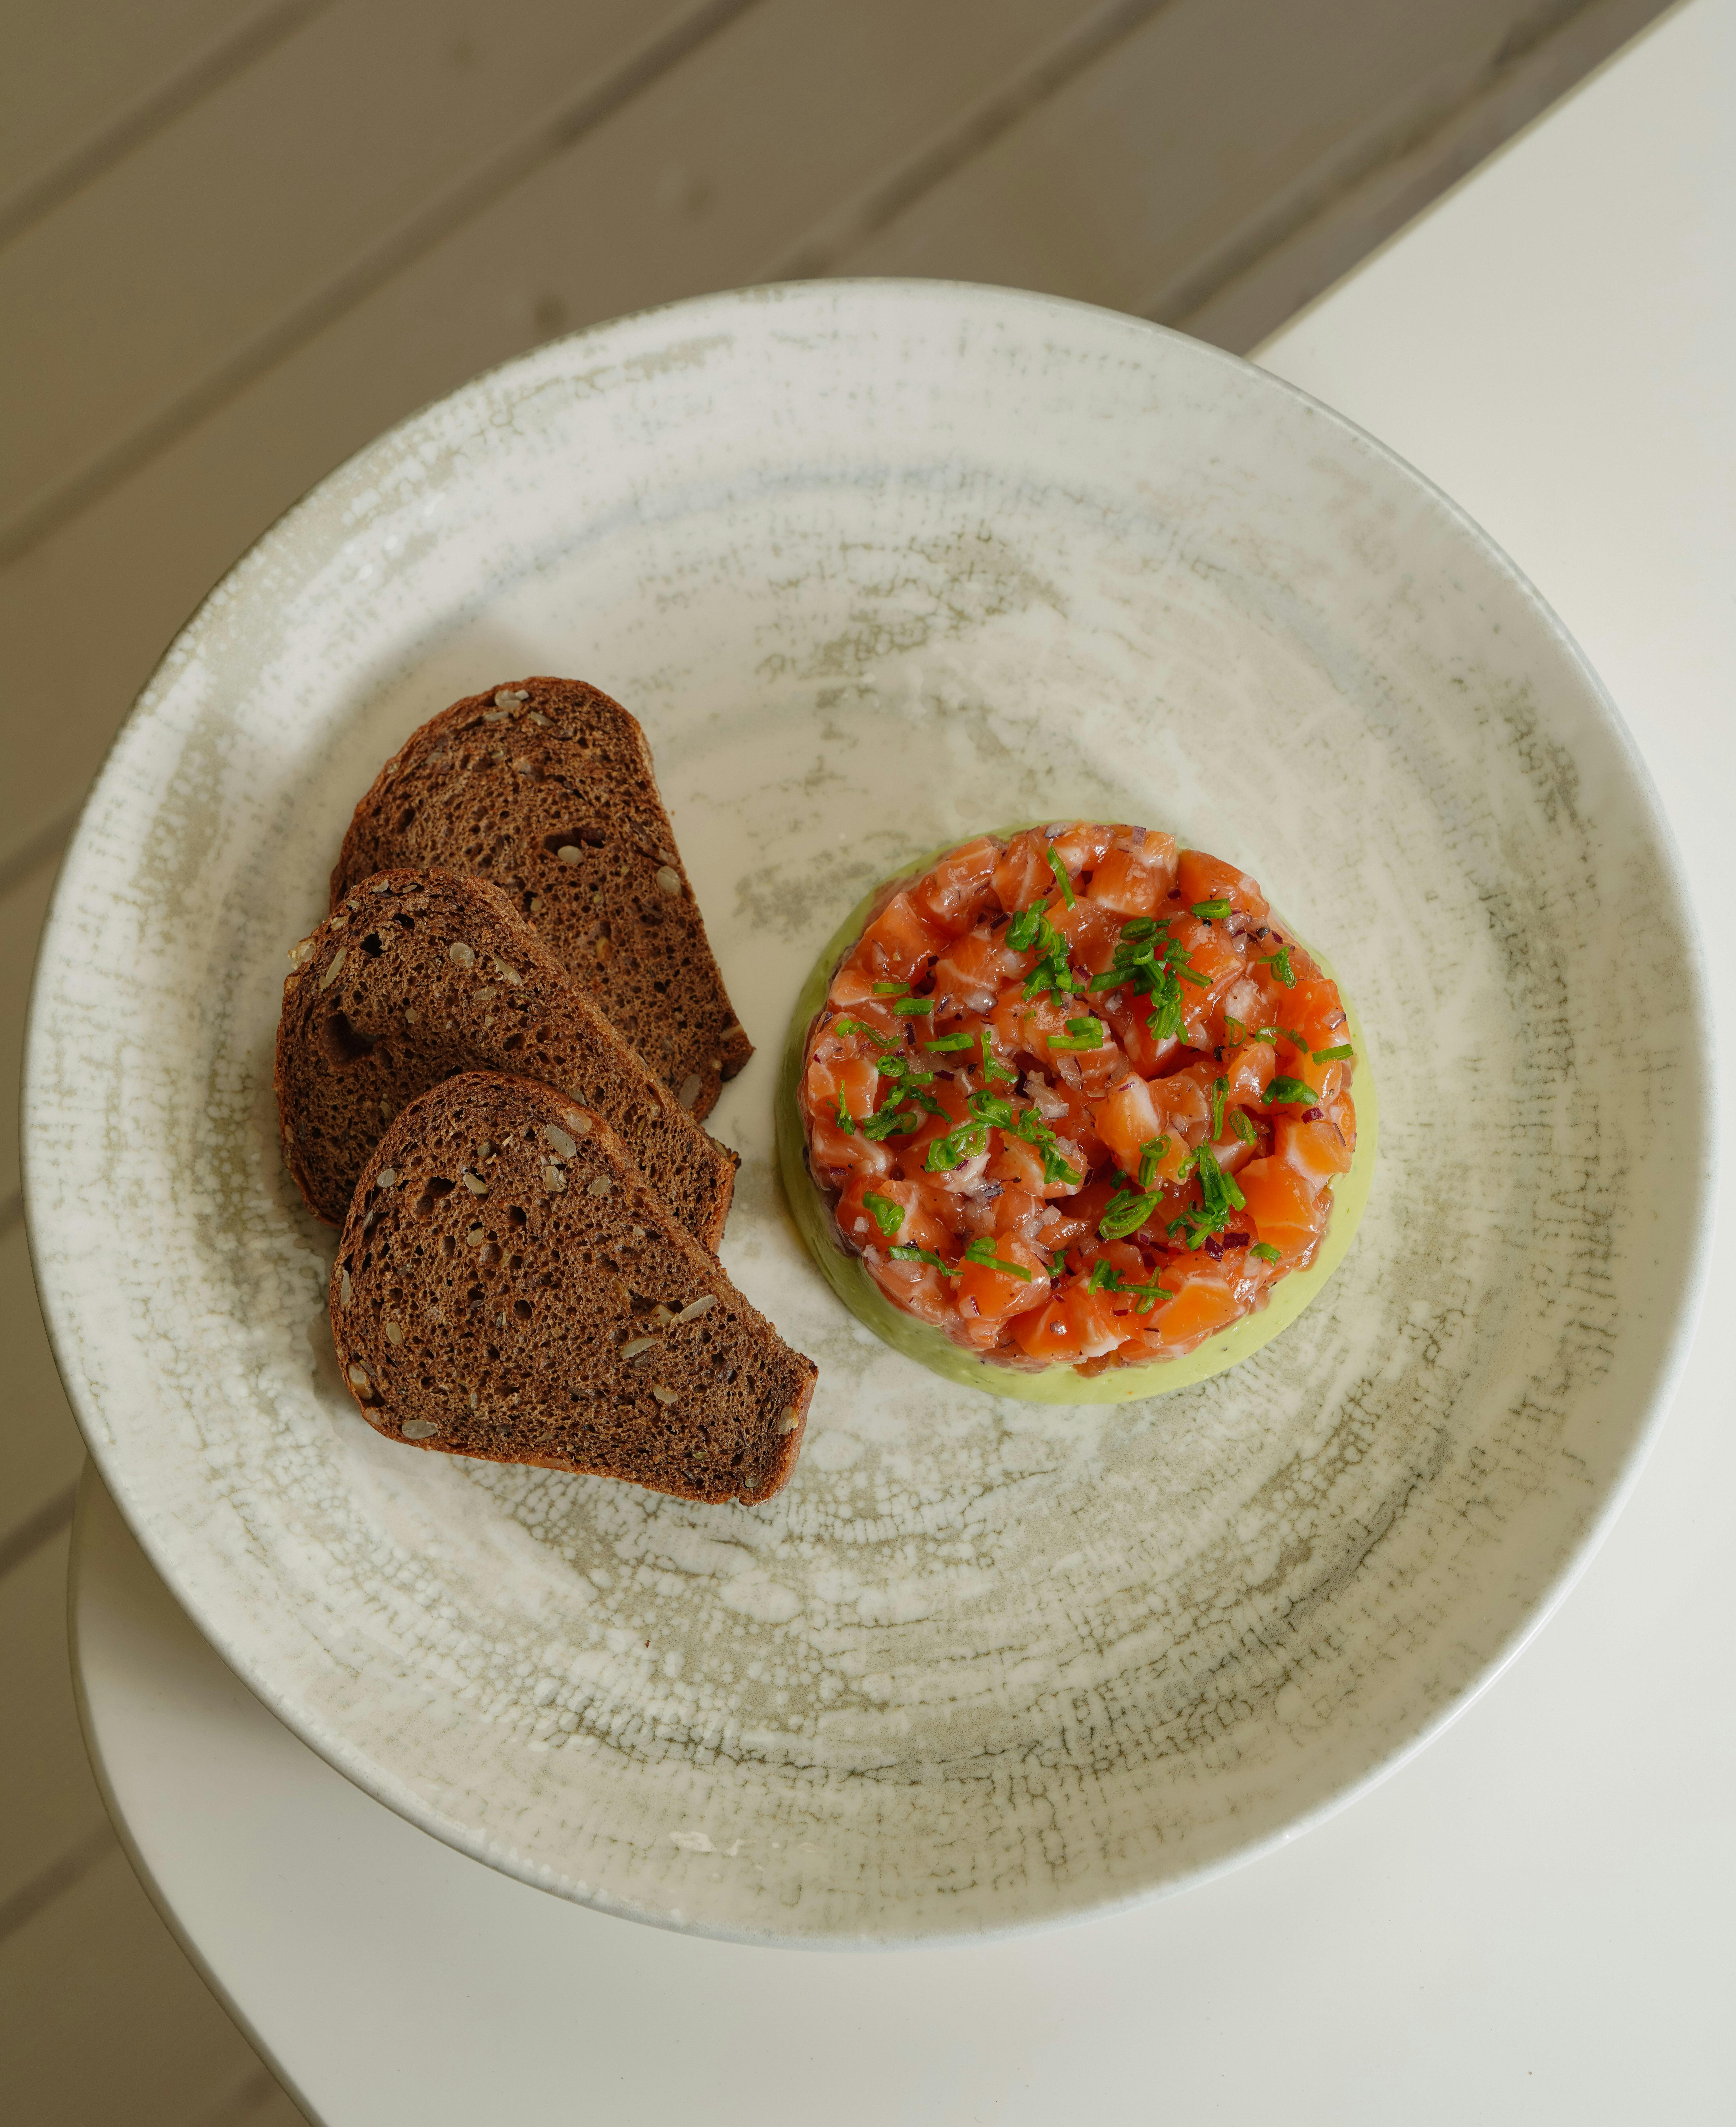
food, tableware, dishware, ingredient, recipe, dish, plate, cuisine, produce, bread, superfood, brown bread, bowl, platter, finger food, dessert, condiment, comfort food, gluten, vegetable, culinary art, garnish, sweetness, mixture, fast food, baked goods, la carte food, side dish, rye bread, breakfast, serveware, cooking, meat, whole wheat bread, cake, pumpernickel, bush tomato, meal, Dutch cuisine, hors d oeuvre, circle, vegetarian food, vegan nutrition, baking, snack cake